Mille Soya

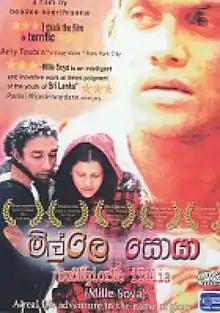
Theatrical release poster

Mille Soya (Buongiorno Italia) is a 2004 romantic musical film, written, produced and directed by Boodee Keerthisena. The film stars Mahendra Perera, Jackson Anthony, Sanath Gunathilake, Kamal Addararachchi, and Sangeetha Weeraratne. The film was released on 21 October 2004. The film received mostly positive reviews from critics.